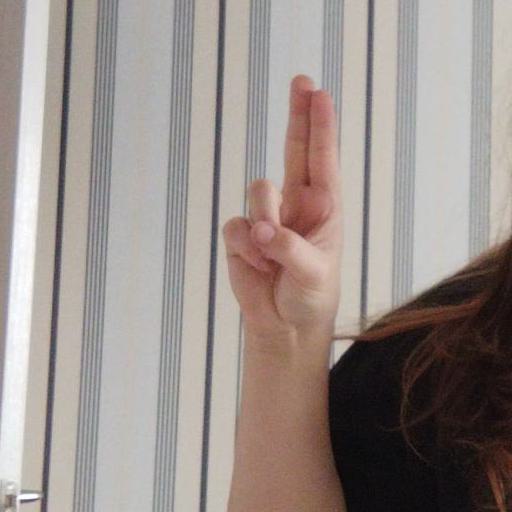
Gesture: two_up